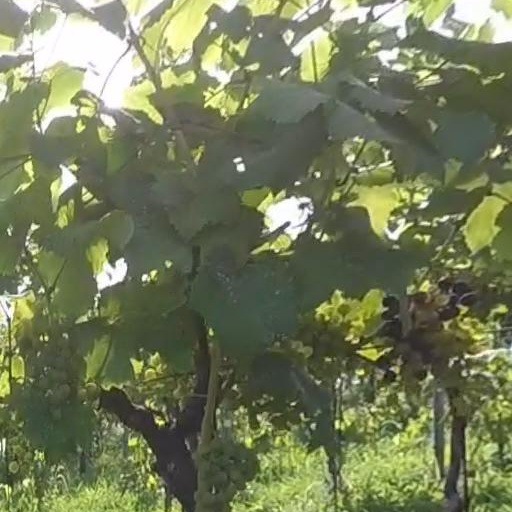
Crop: grape